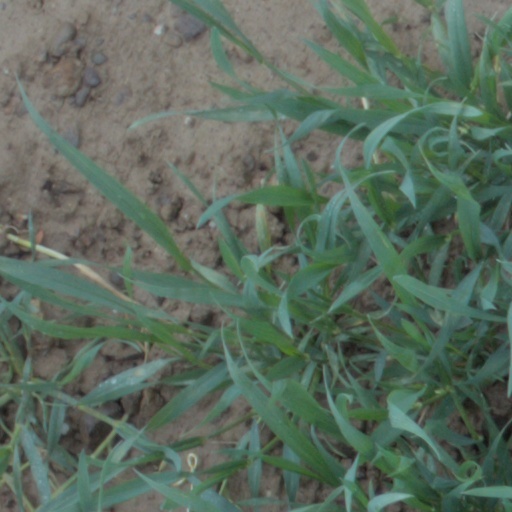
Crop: wheat